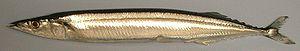
Les Scomberesocidae sont une famille de poissons de l'ordre des Beloniformes. Ces poissons sont aussi appelés balaous ou sauris. Les balaous sont des poissons épipélagiques océaniques qui vivent dans des eaux tropicales et tempérées.
Cololabis saira est un membre de la famille des Scomberesocidae. Ce poisson est une ressource alimentaire dans certains pays d'Extrême-Orient. Il est nommé sanma en japonais, kongchi en coréen, qiu dao yu en chinois, saira en Russe et Pacific saury en anglais. Le terme saira utilisé dans le nom scientifique provient de l'appellation de ce poisson dans la péninsule de Kii au Japon.
Cololabis est un genre de poissons téléostéens à nageoires rayonnées.